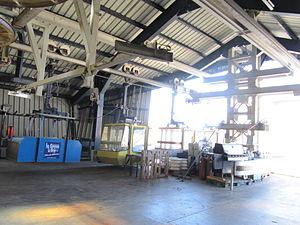
Les téléphériques des glaciers de la Meije sont des téléportés bicâbles conçus par Denis Creissels et construits durant l'été 1976 et 1977 dans les Alpes françaises. Ils permettent d'accéder au glacier de la Girose, à 3 173 mètres d'altitude, situé dans le massif alpin de la Meije, depuis le village de la Grave situé à 1 470 mètres d'altitude. Leur débit est de 440 personnes par heure.